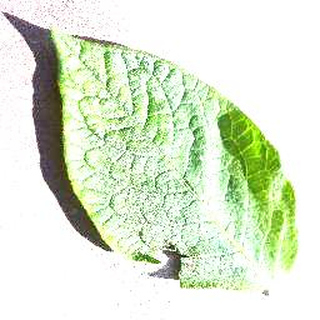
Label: healthy_potato